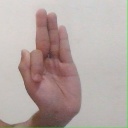
अक्षर: फ